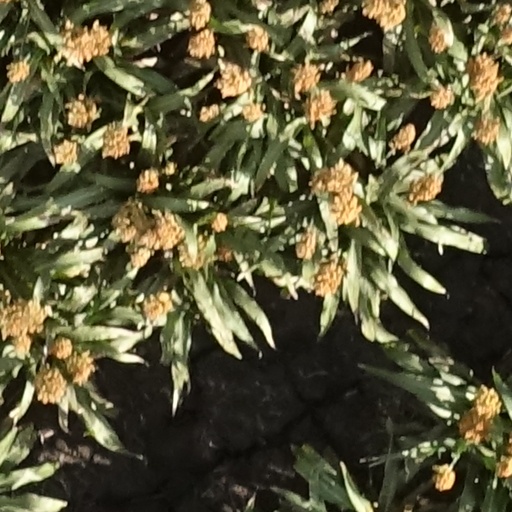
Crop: sorghum